Centerstage

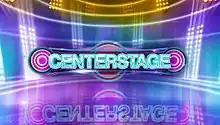
Title card

Centerstage is a Philippine television reality talent competition show broadcast by GMA Network. Hosted by Alden Richards and Betong Sumaya, it premiered on February 16, 2020 on the network's Sunday Grande sa Gabi line up. The show concluded on June 6, 2021 with a total of 21 episodes.